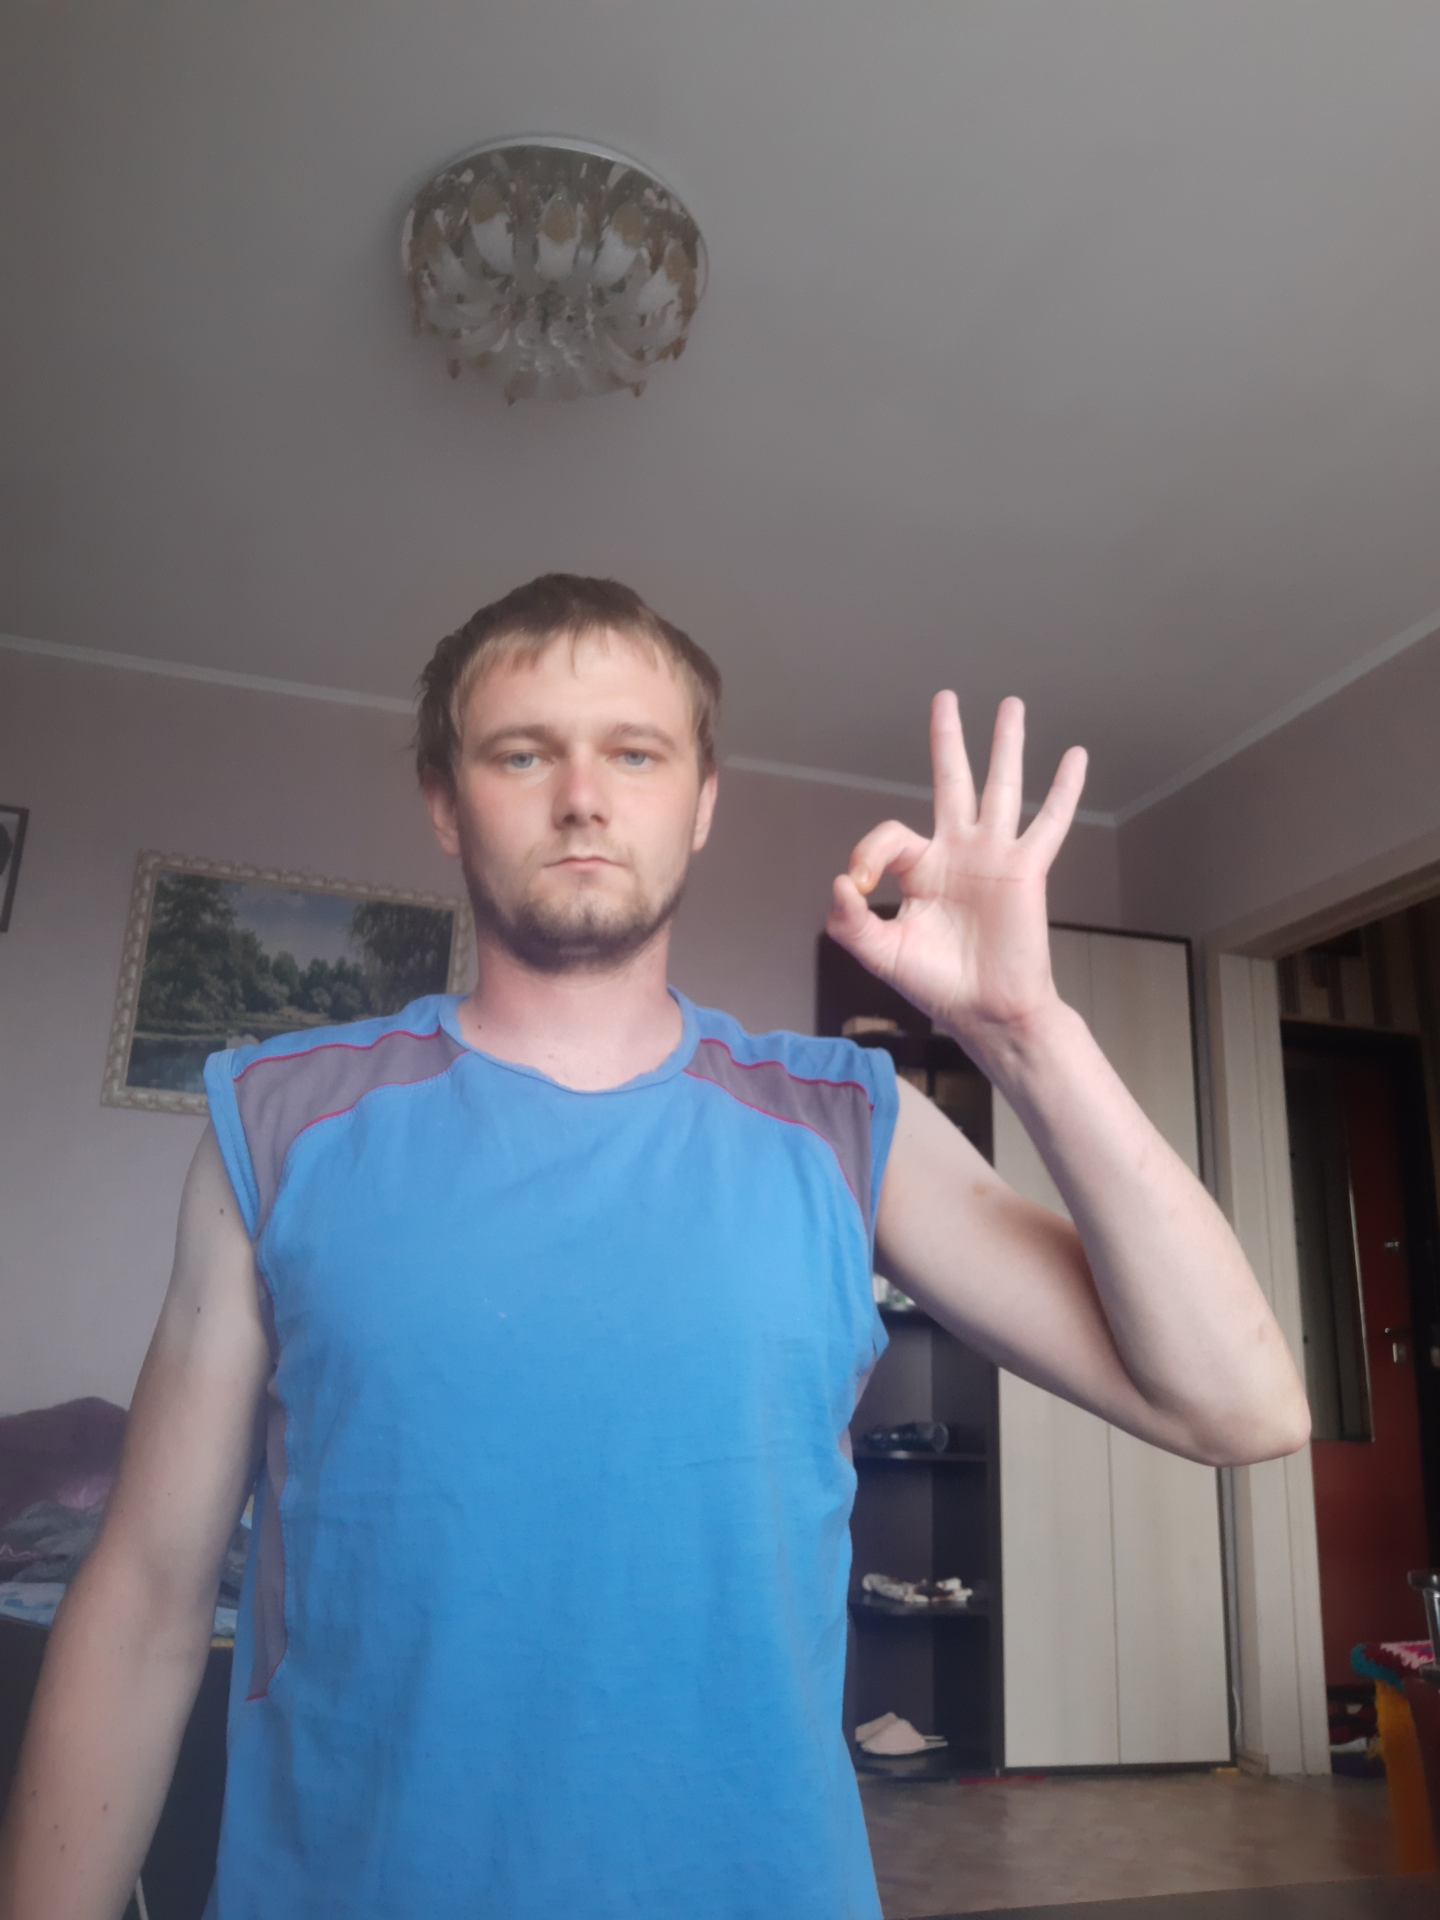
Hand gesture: ok